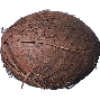
Label: cocos